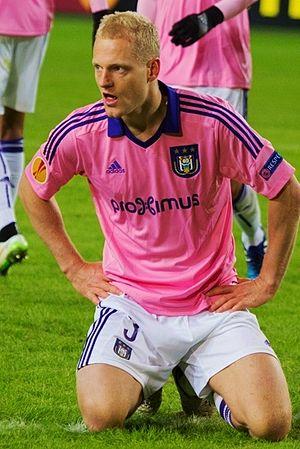
Olivier Deschacht est un footballeur belge, né le 16 février 1981 à Gand en Belgique. Il évolue au poste d'arrière latéral gauche, de défenseur central à Zulte Waregem.